Ten Years with Guru Dutt

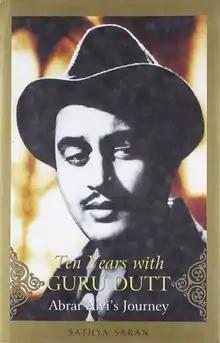
Cover of the 2008 edition

Ten Years with Guru Dutt is a biography of Indian filmmaker Guru Dutt that was written by journalist Sathya Saran. It is based on Saran's conversations with the screenwriter Abrar Alvi about Dutt and Alvi's collaborations, which began when they met on the sets of "Baaz" (1953) and ended with Dutt's death in 1964. This information was compiled into a 23-chapter book with first-person narrative interspersed with Saran's commentary. Penguin Group published "Ten Years with Guru Dutt" on 25 July 2008.